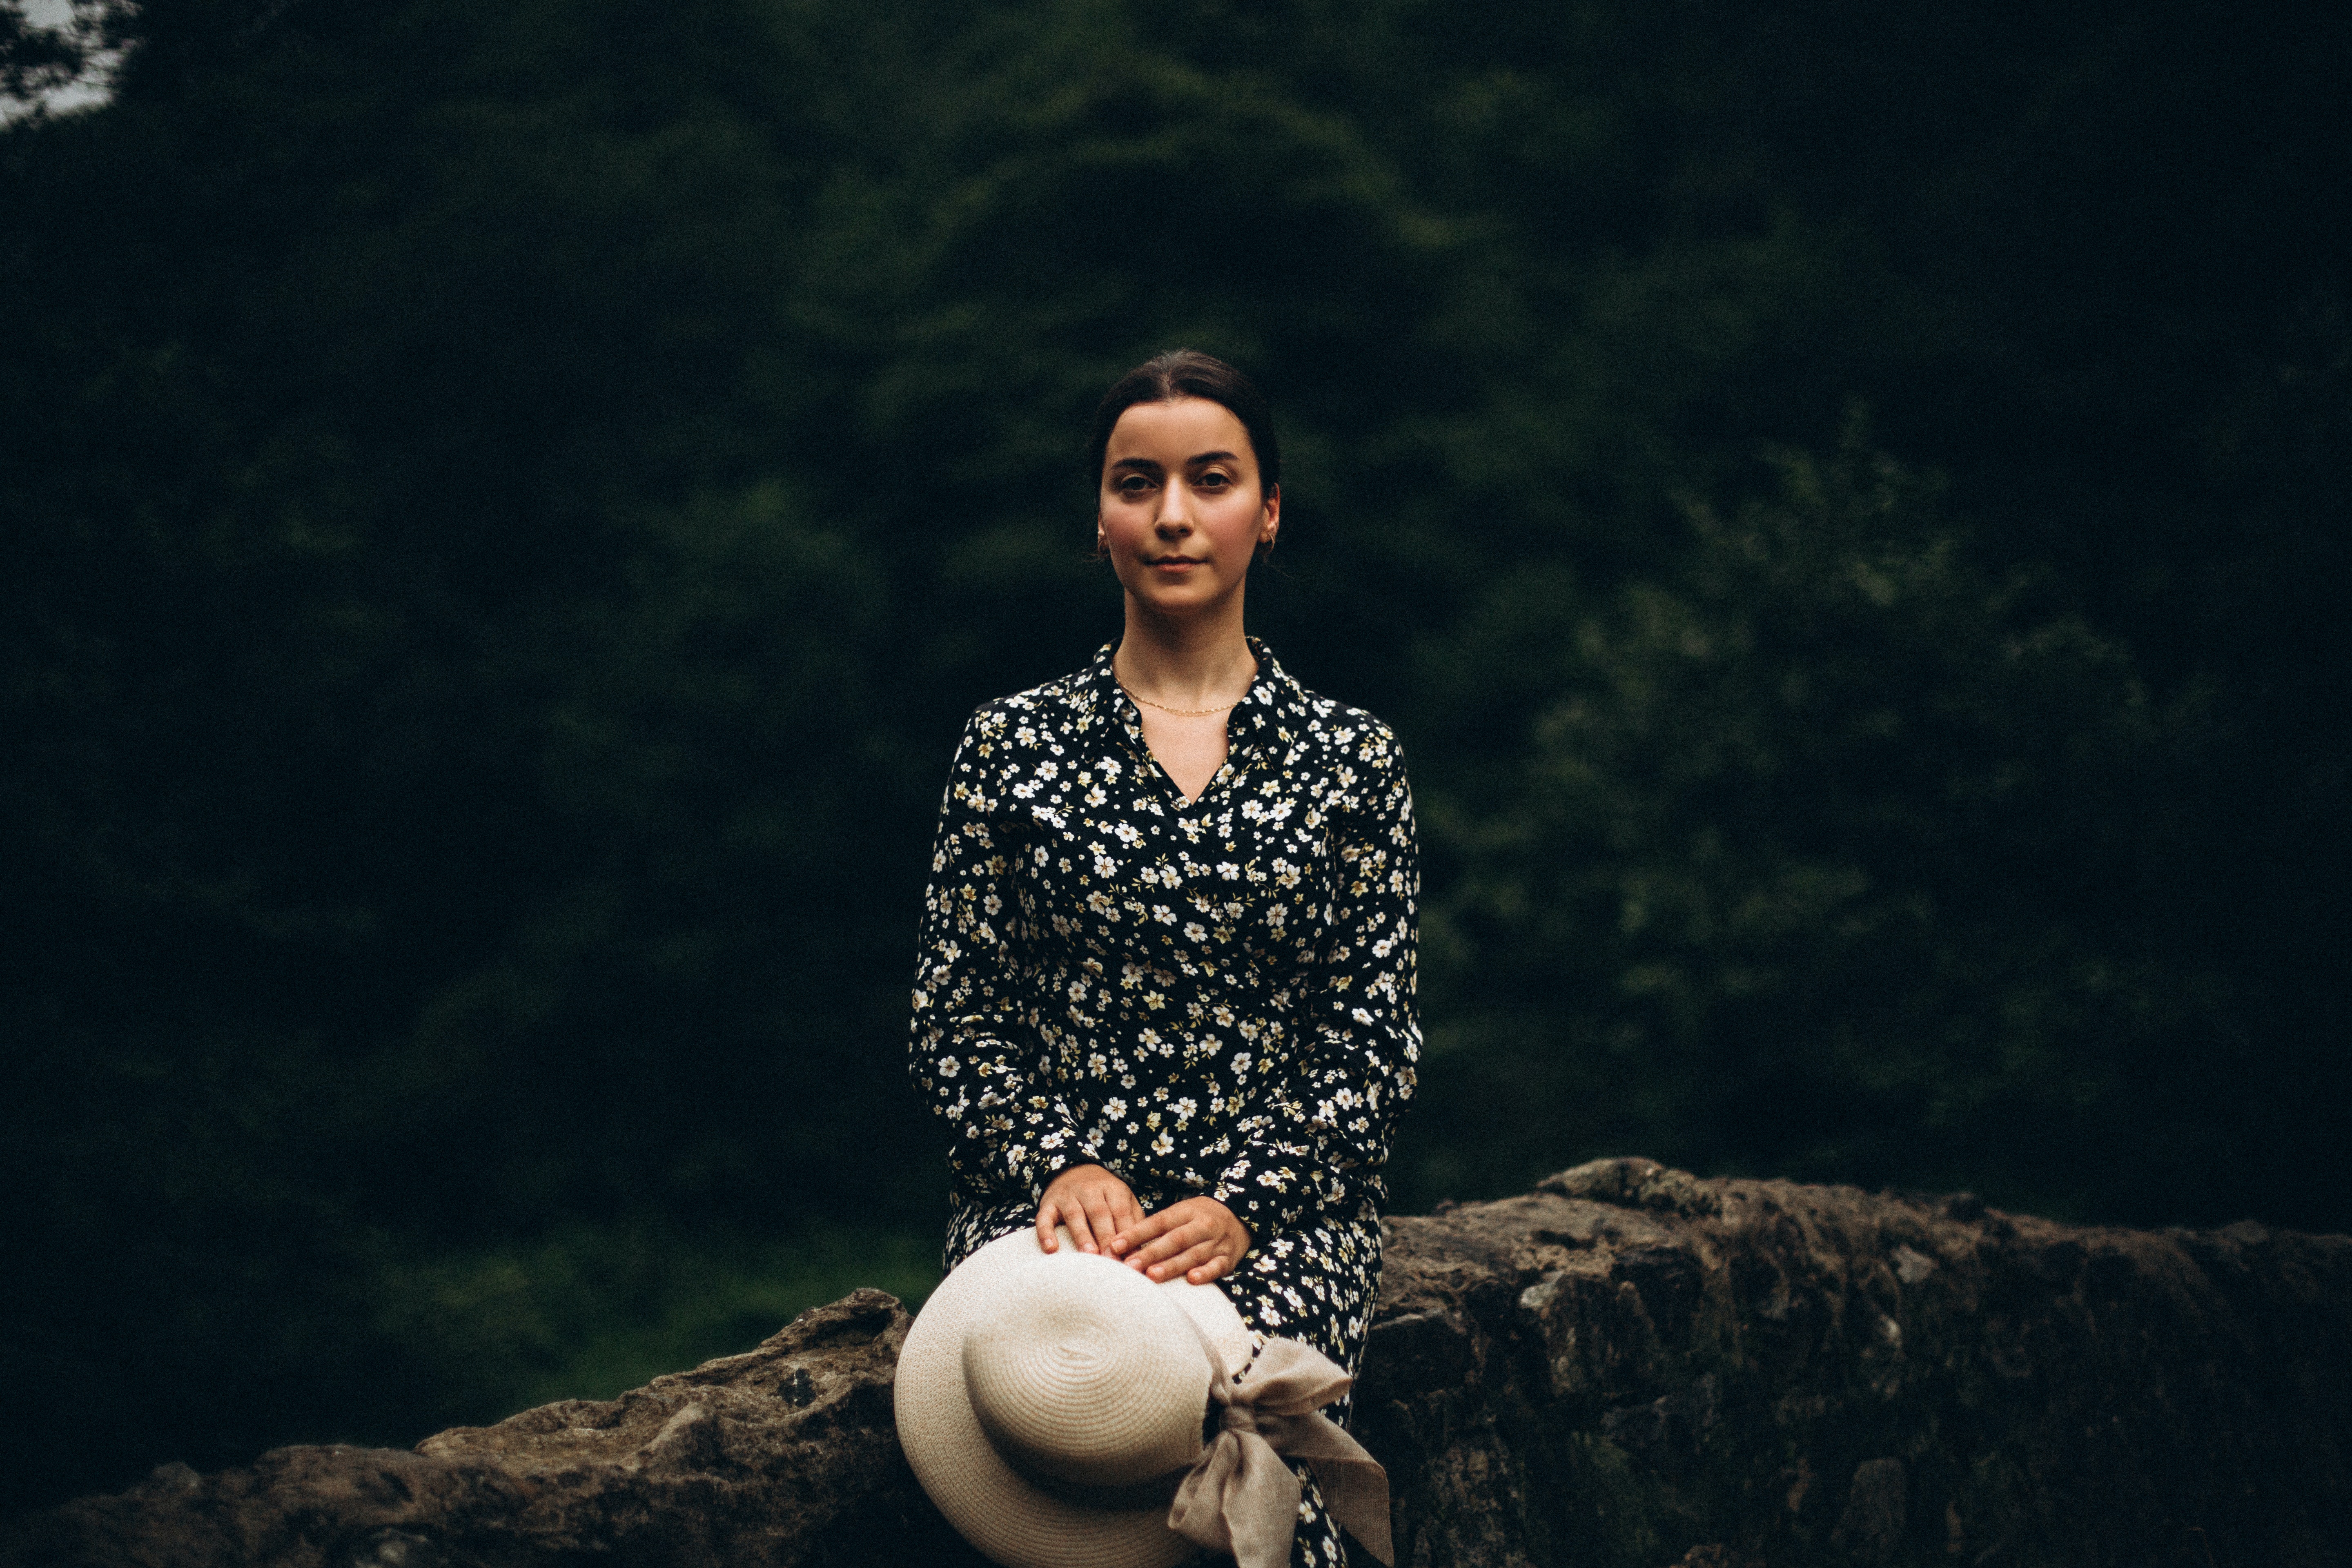
woman, People in nature, flash photography, happy, wood, grass, long hair, formal wear, landscape, human leg, fashion design, brown hair, darkness, forest, fun, sitting, rock, grassland, fashion model, gown, soil, portrait photography, leisure, vintage clothing, portrait, night, photo shoot, eyewear